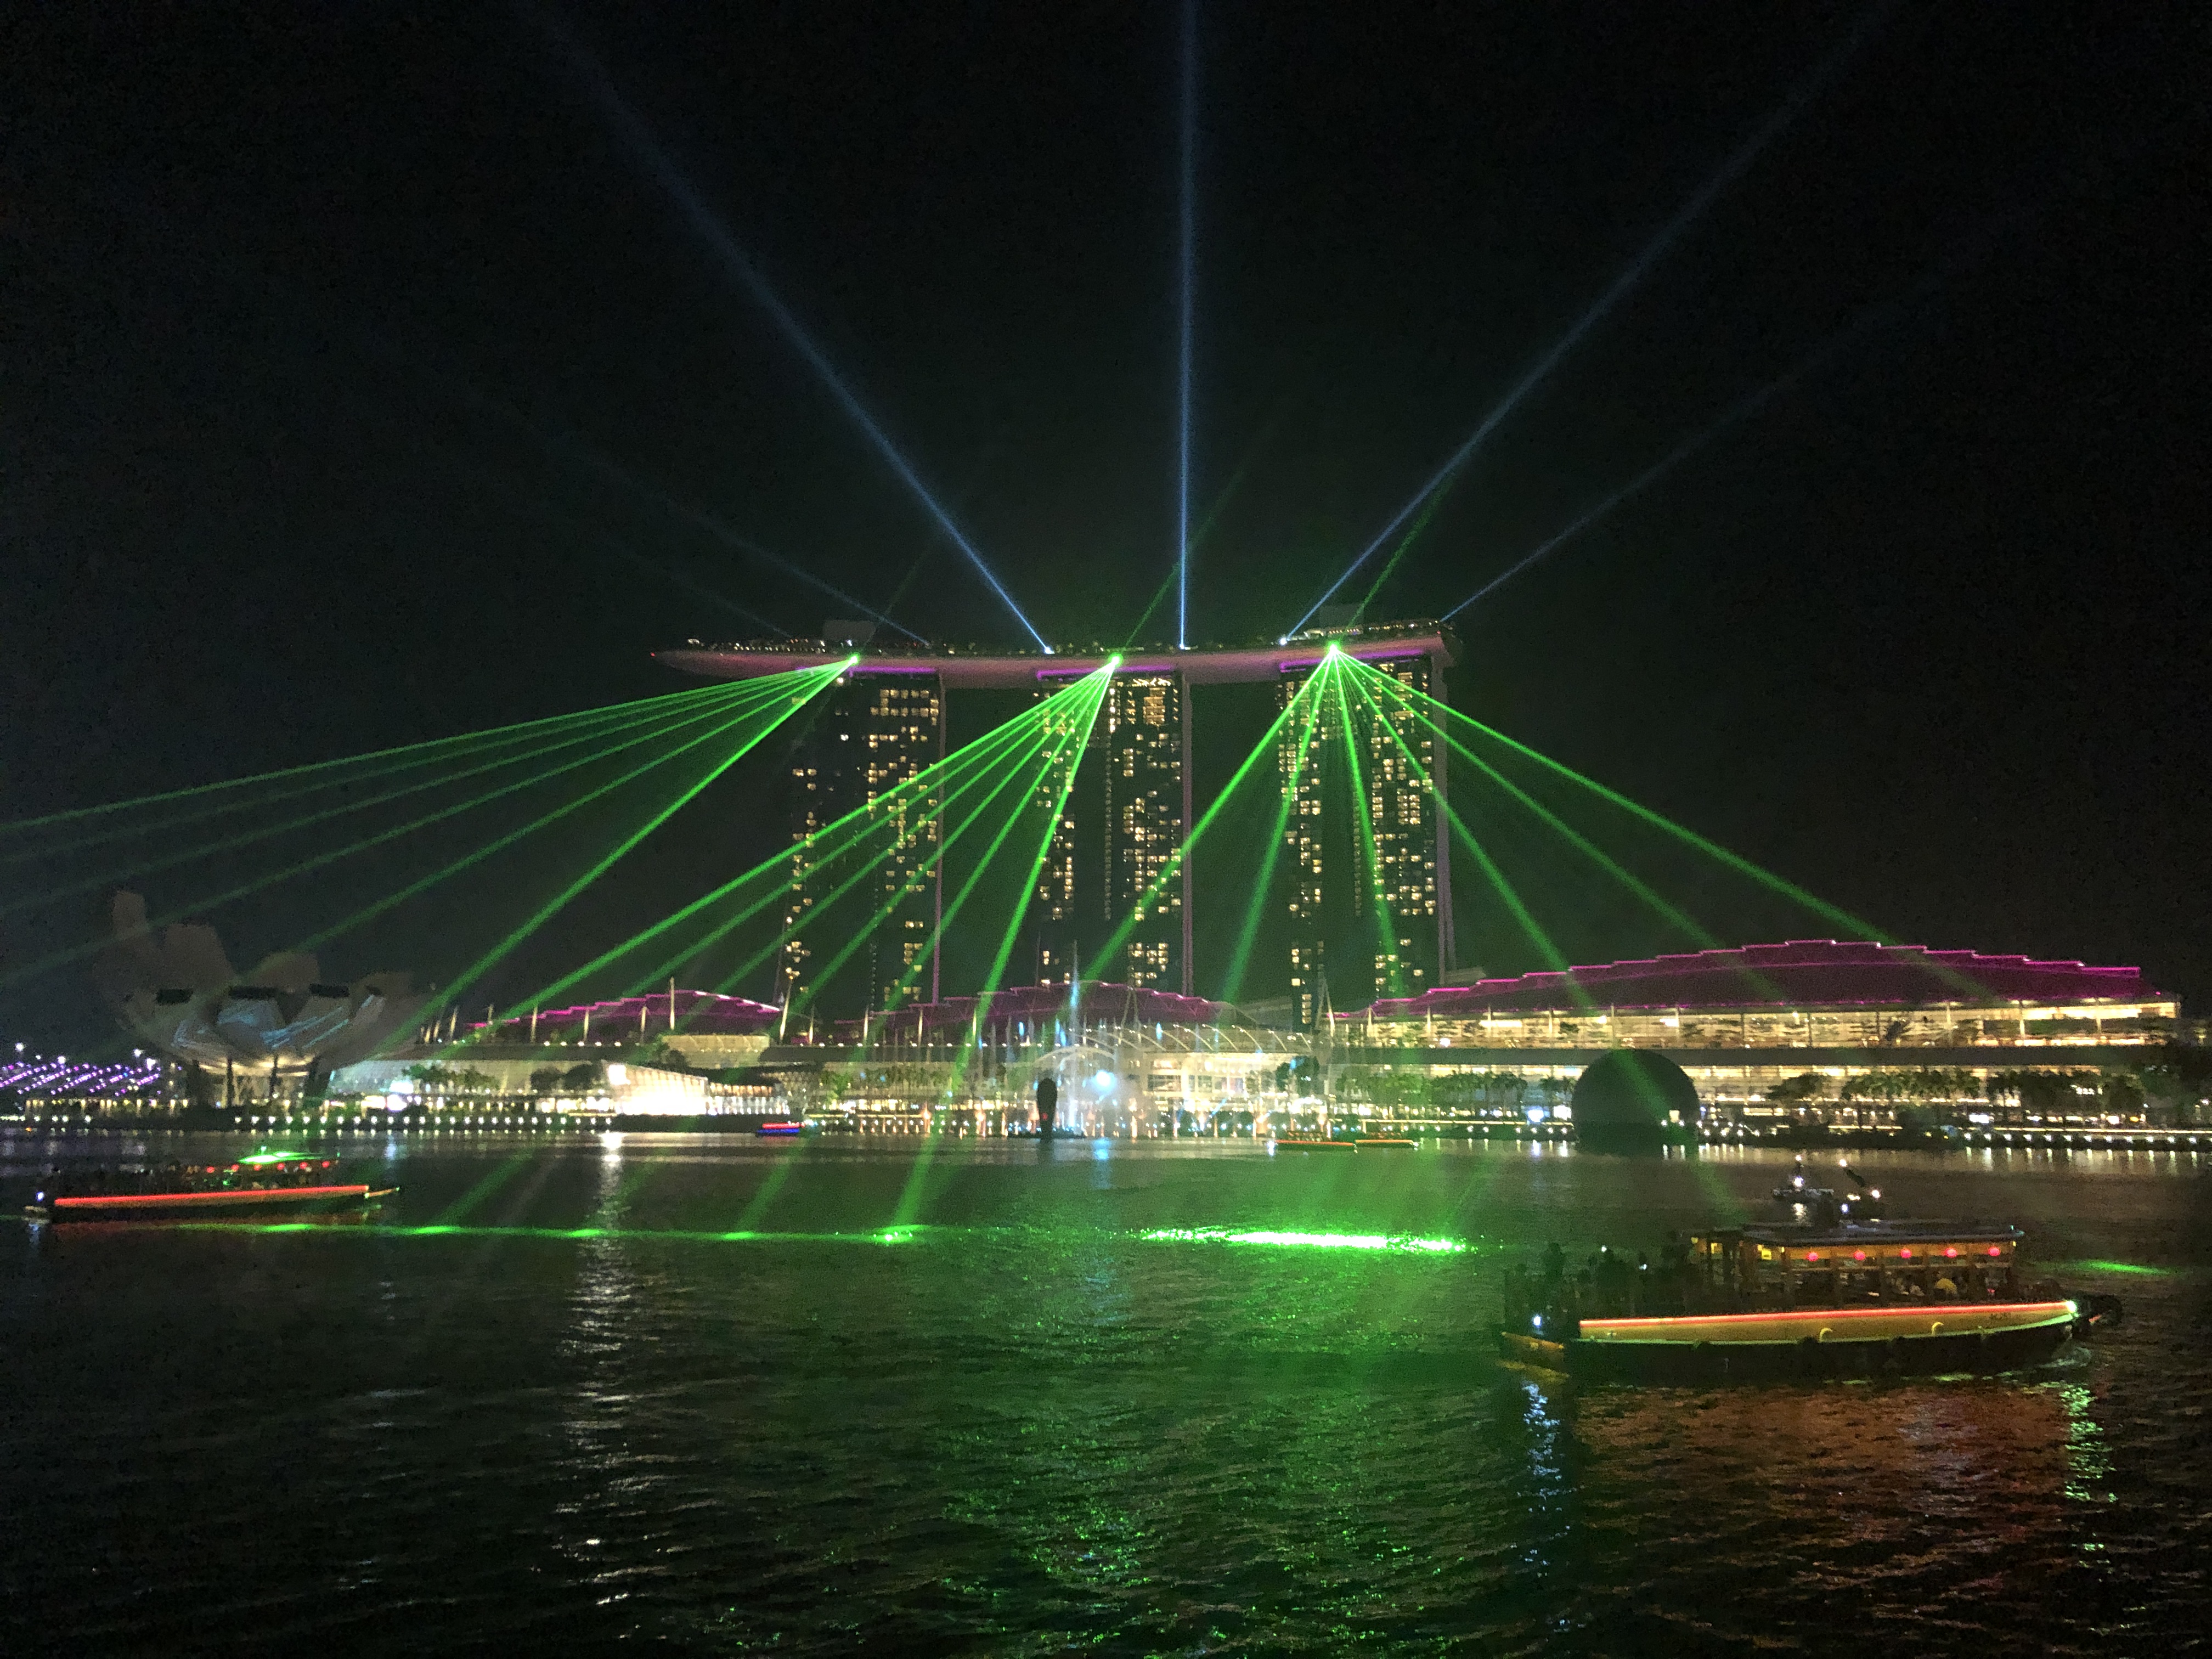
led, led lighting, laser, Water Light, green, night, water, cable stayed bridge, bridge, suspension bridge, sky, light, reflection, lighting, fixed link, river, architecture, waterway, city, nonbuilding structure, midnight, cloud, tourist attraction